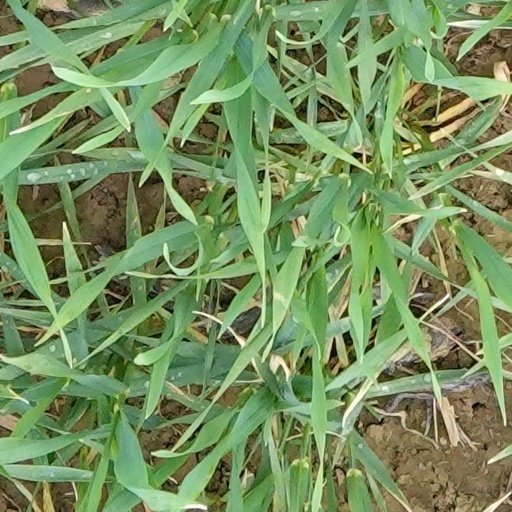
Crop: wheat